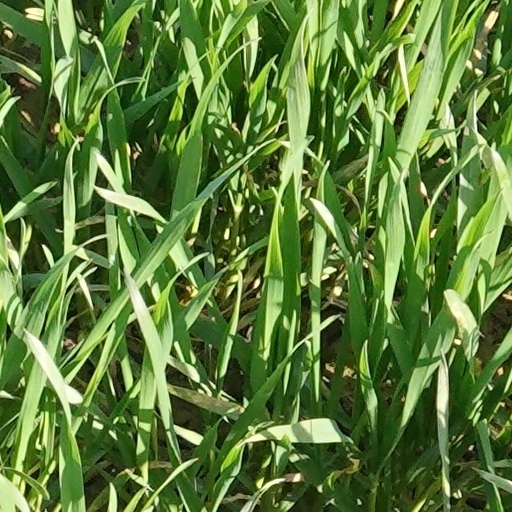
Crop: wheat